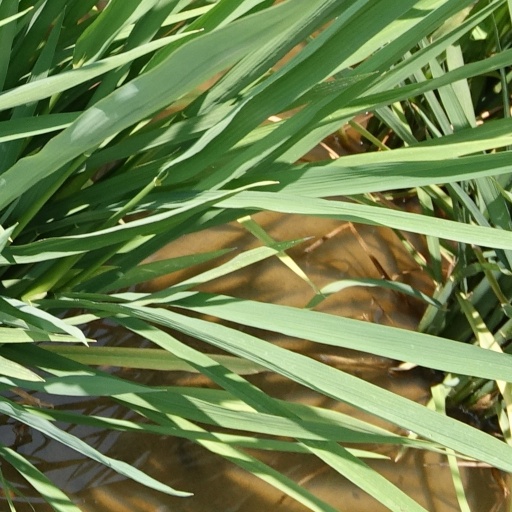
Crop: rice